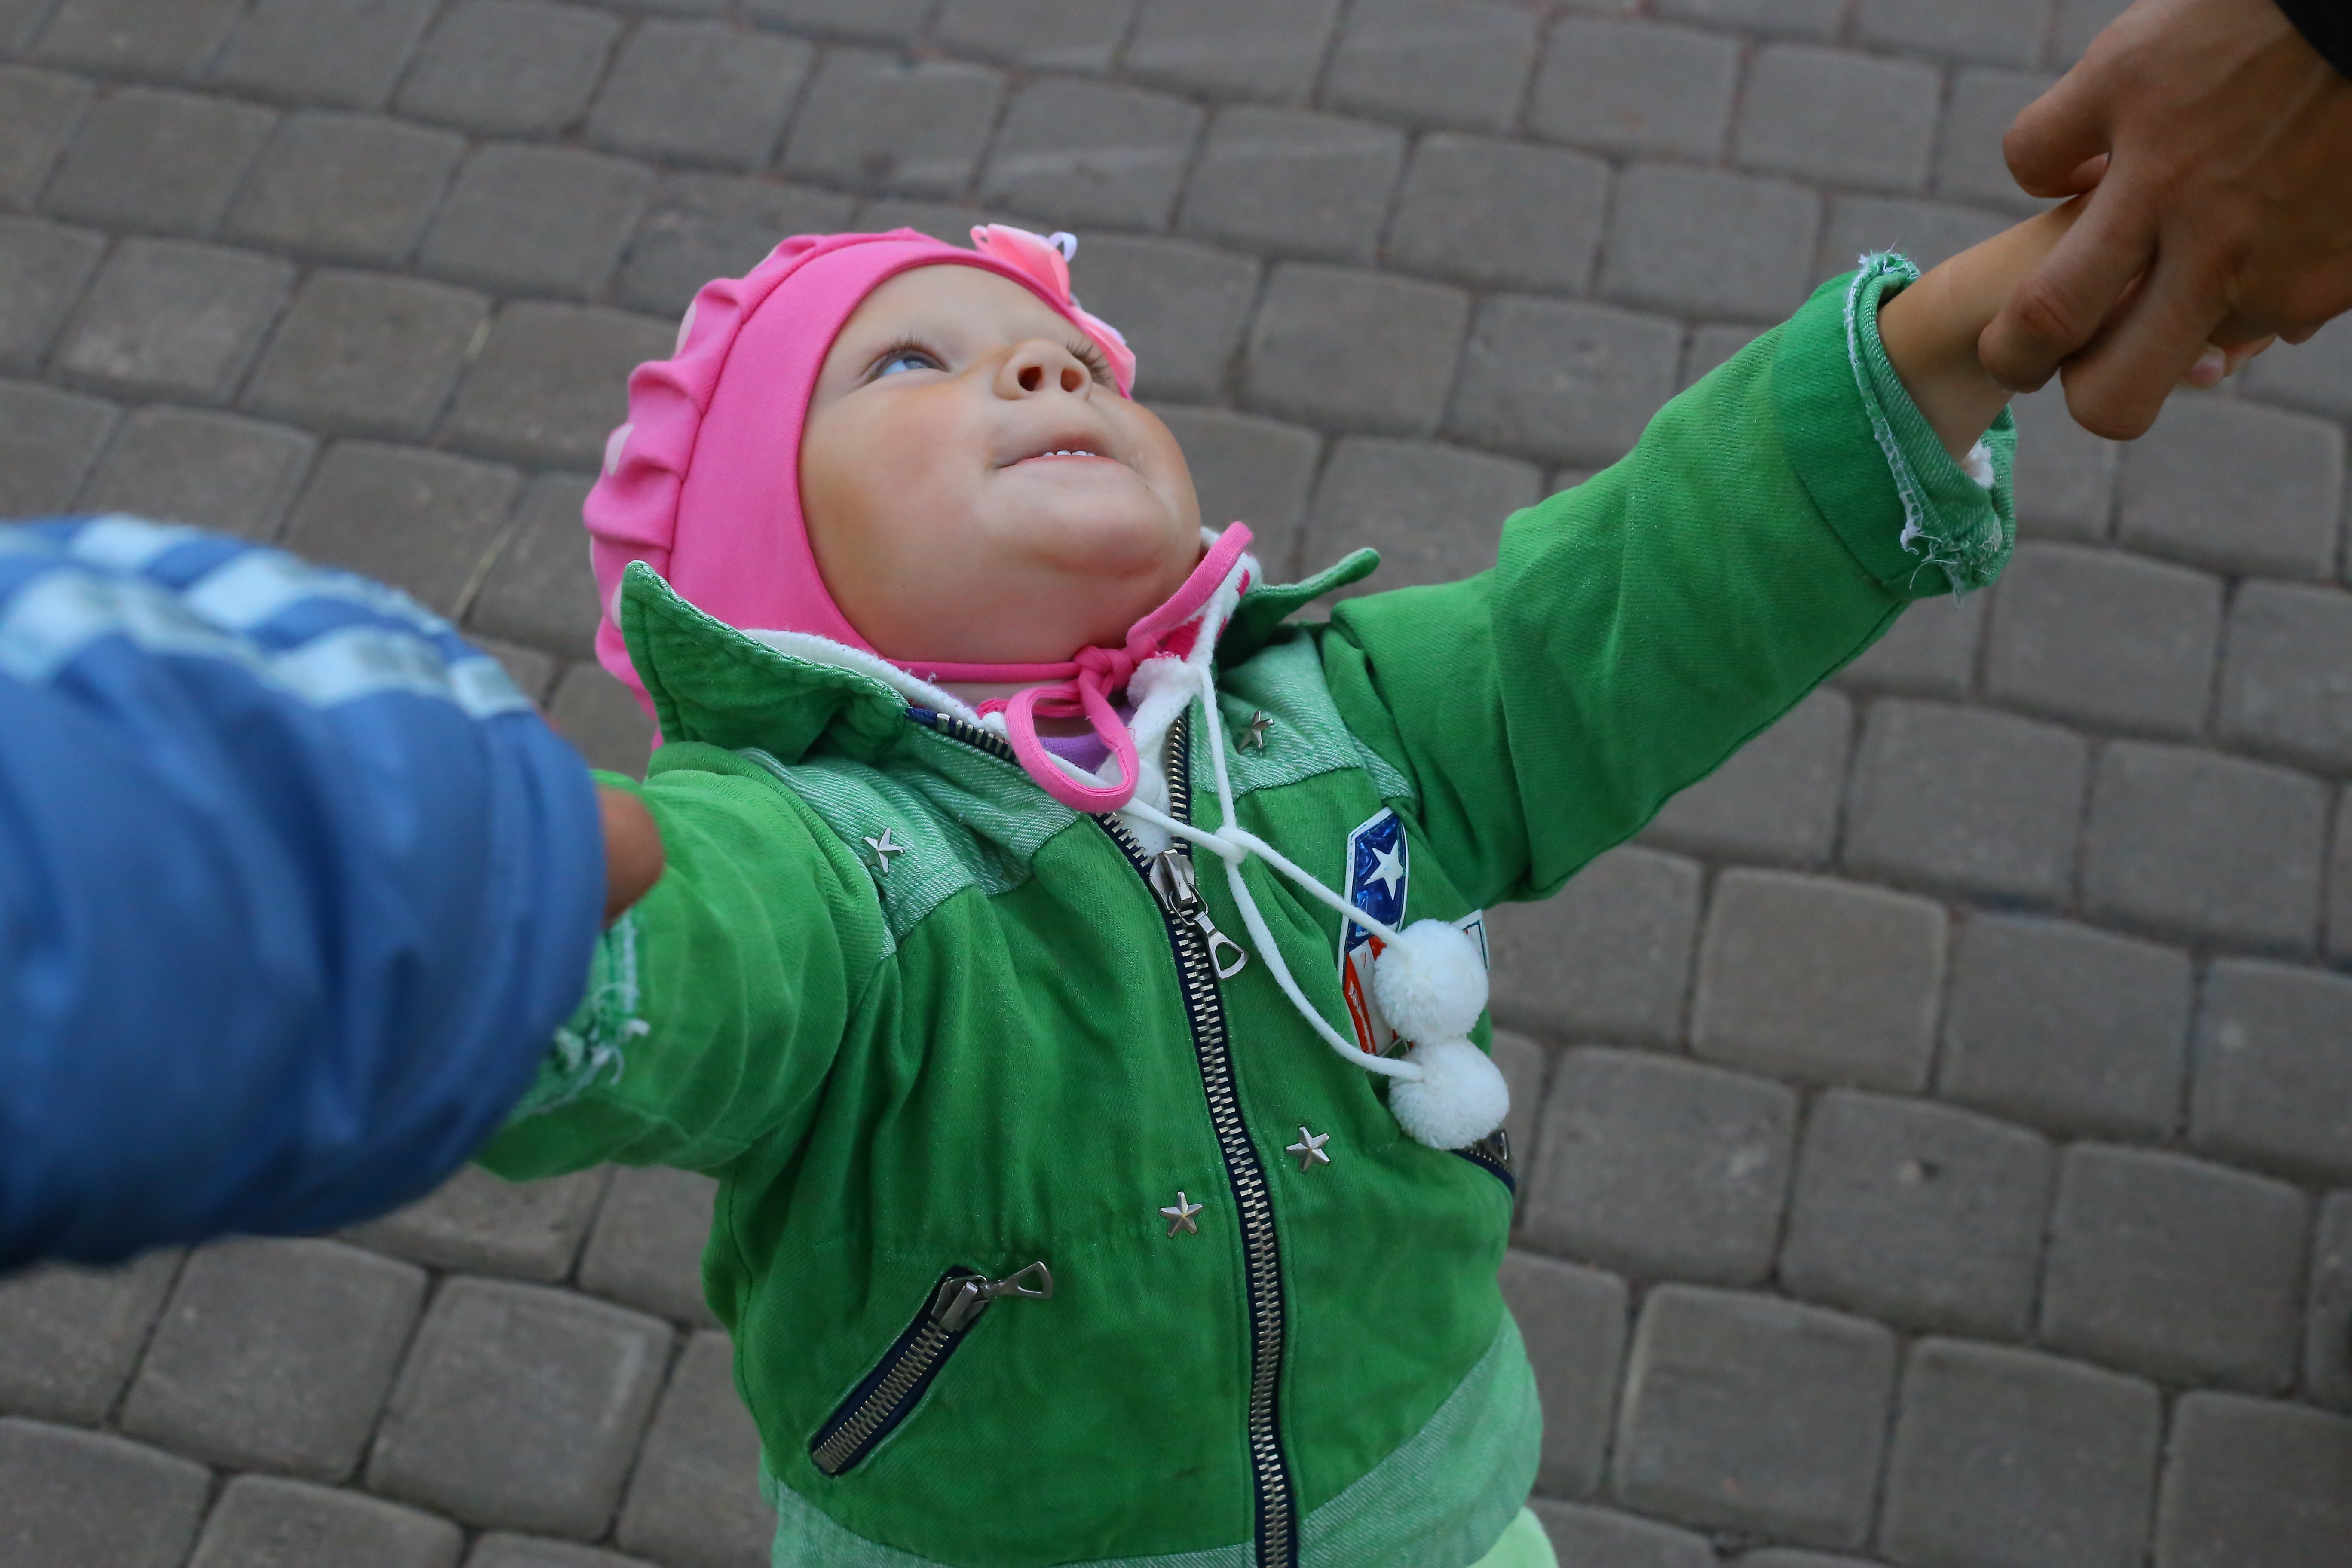
kids, baby, happiness, beauty, positive, game, childhood, love, gift, parents, the present, photo with soul, mood, smile, beautiful, stroll